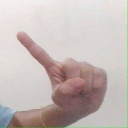
अक्षर: ए